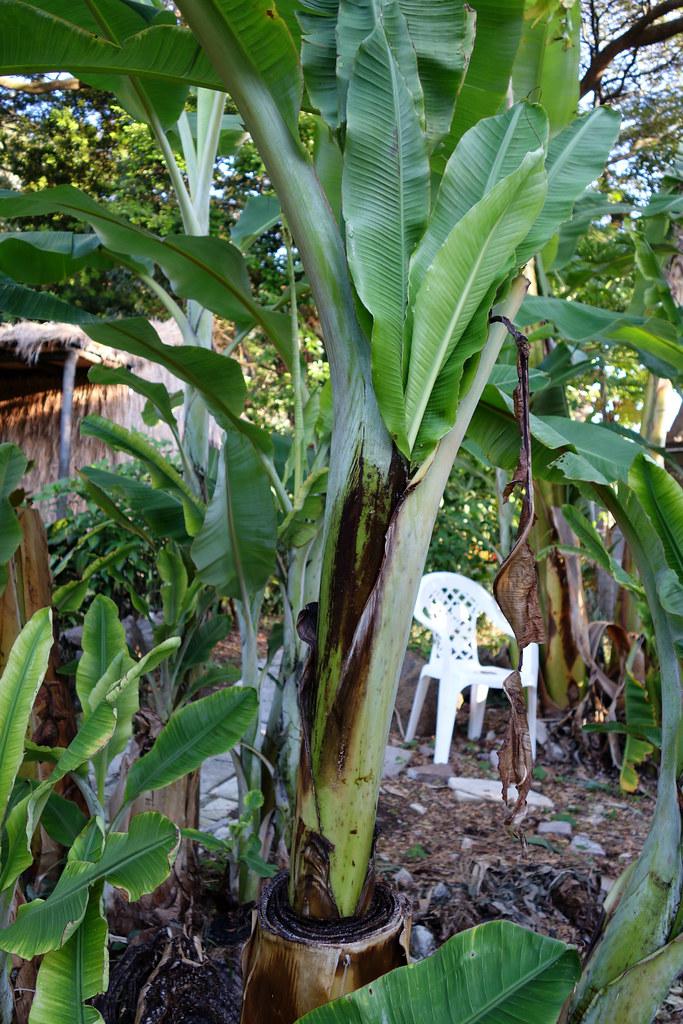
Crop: unknown
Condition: banana_banana_bunchy_top